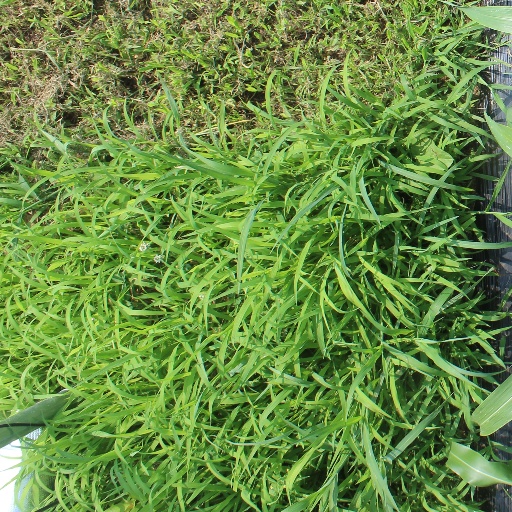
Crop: sorghum